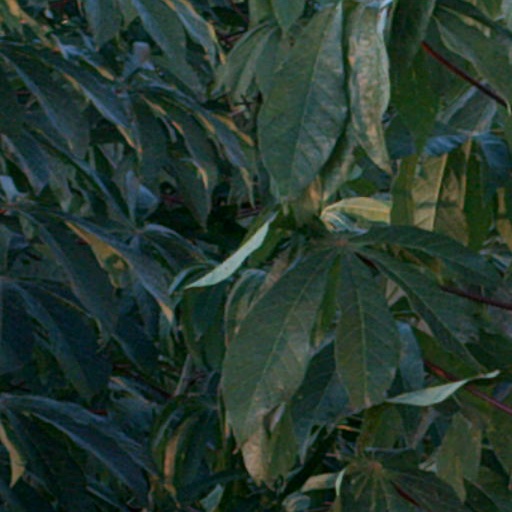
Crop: cassava